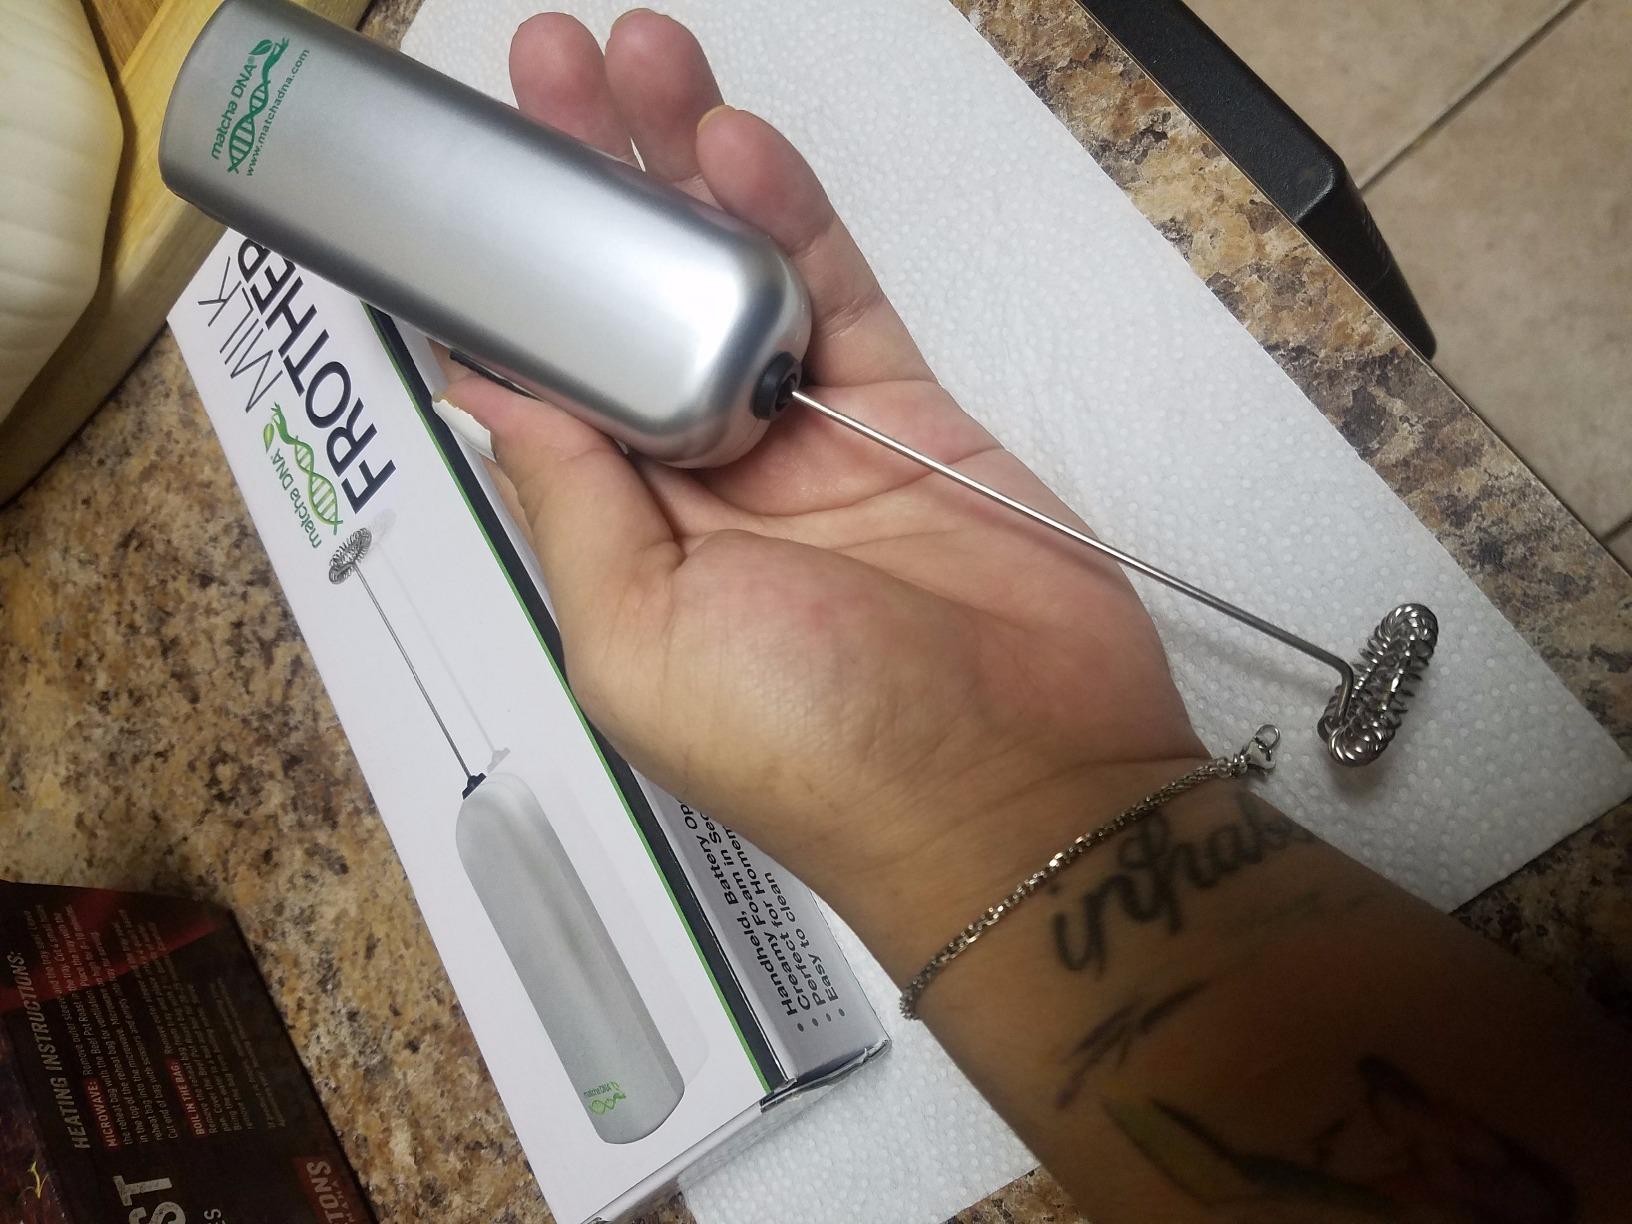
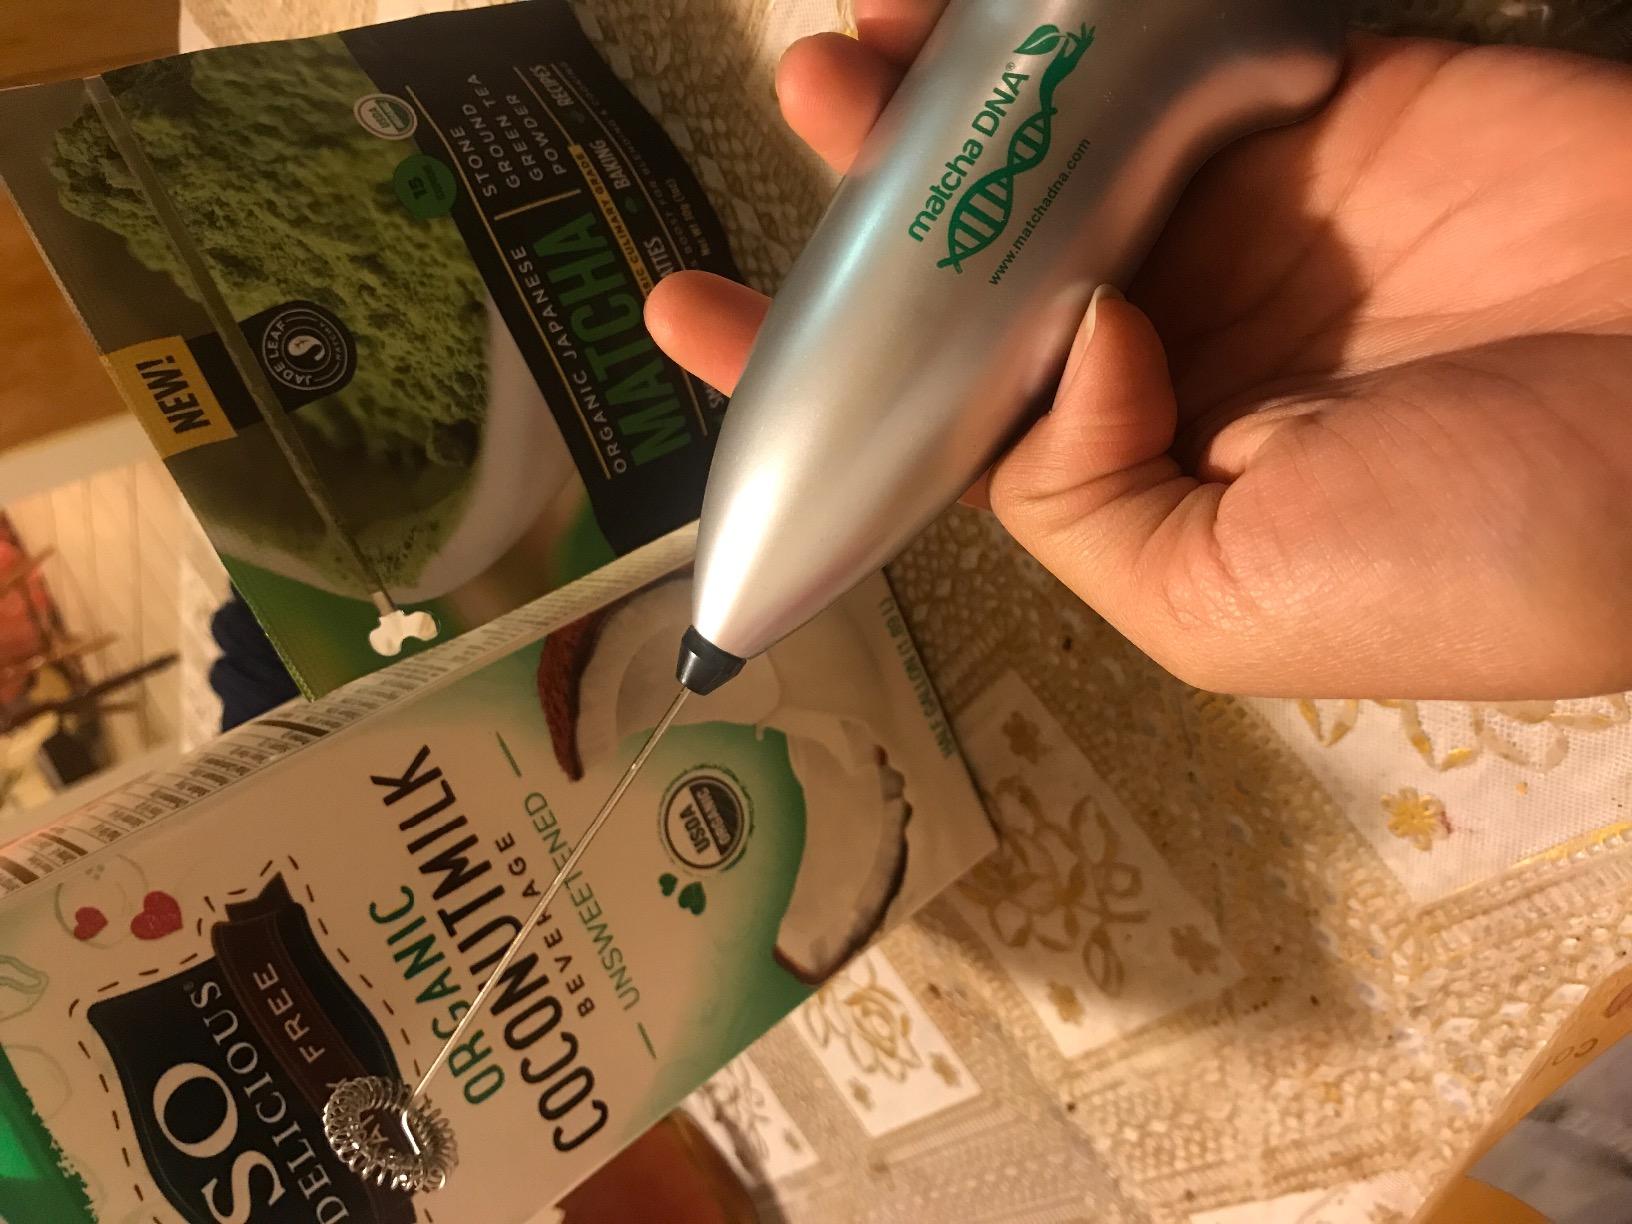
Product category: items_mixer
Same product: no